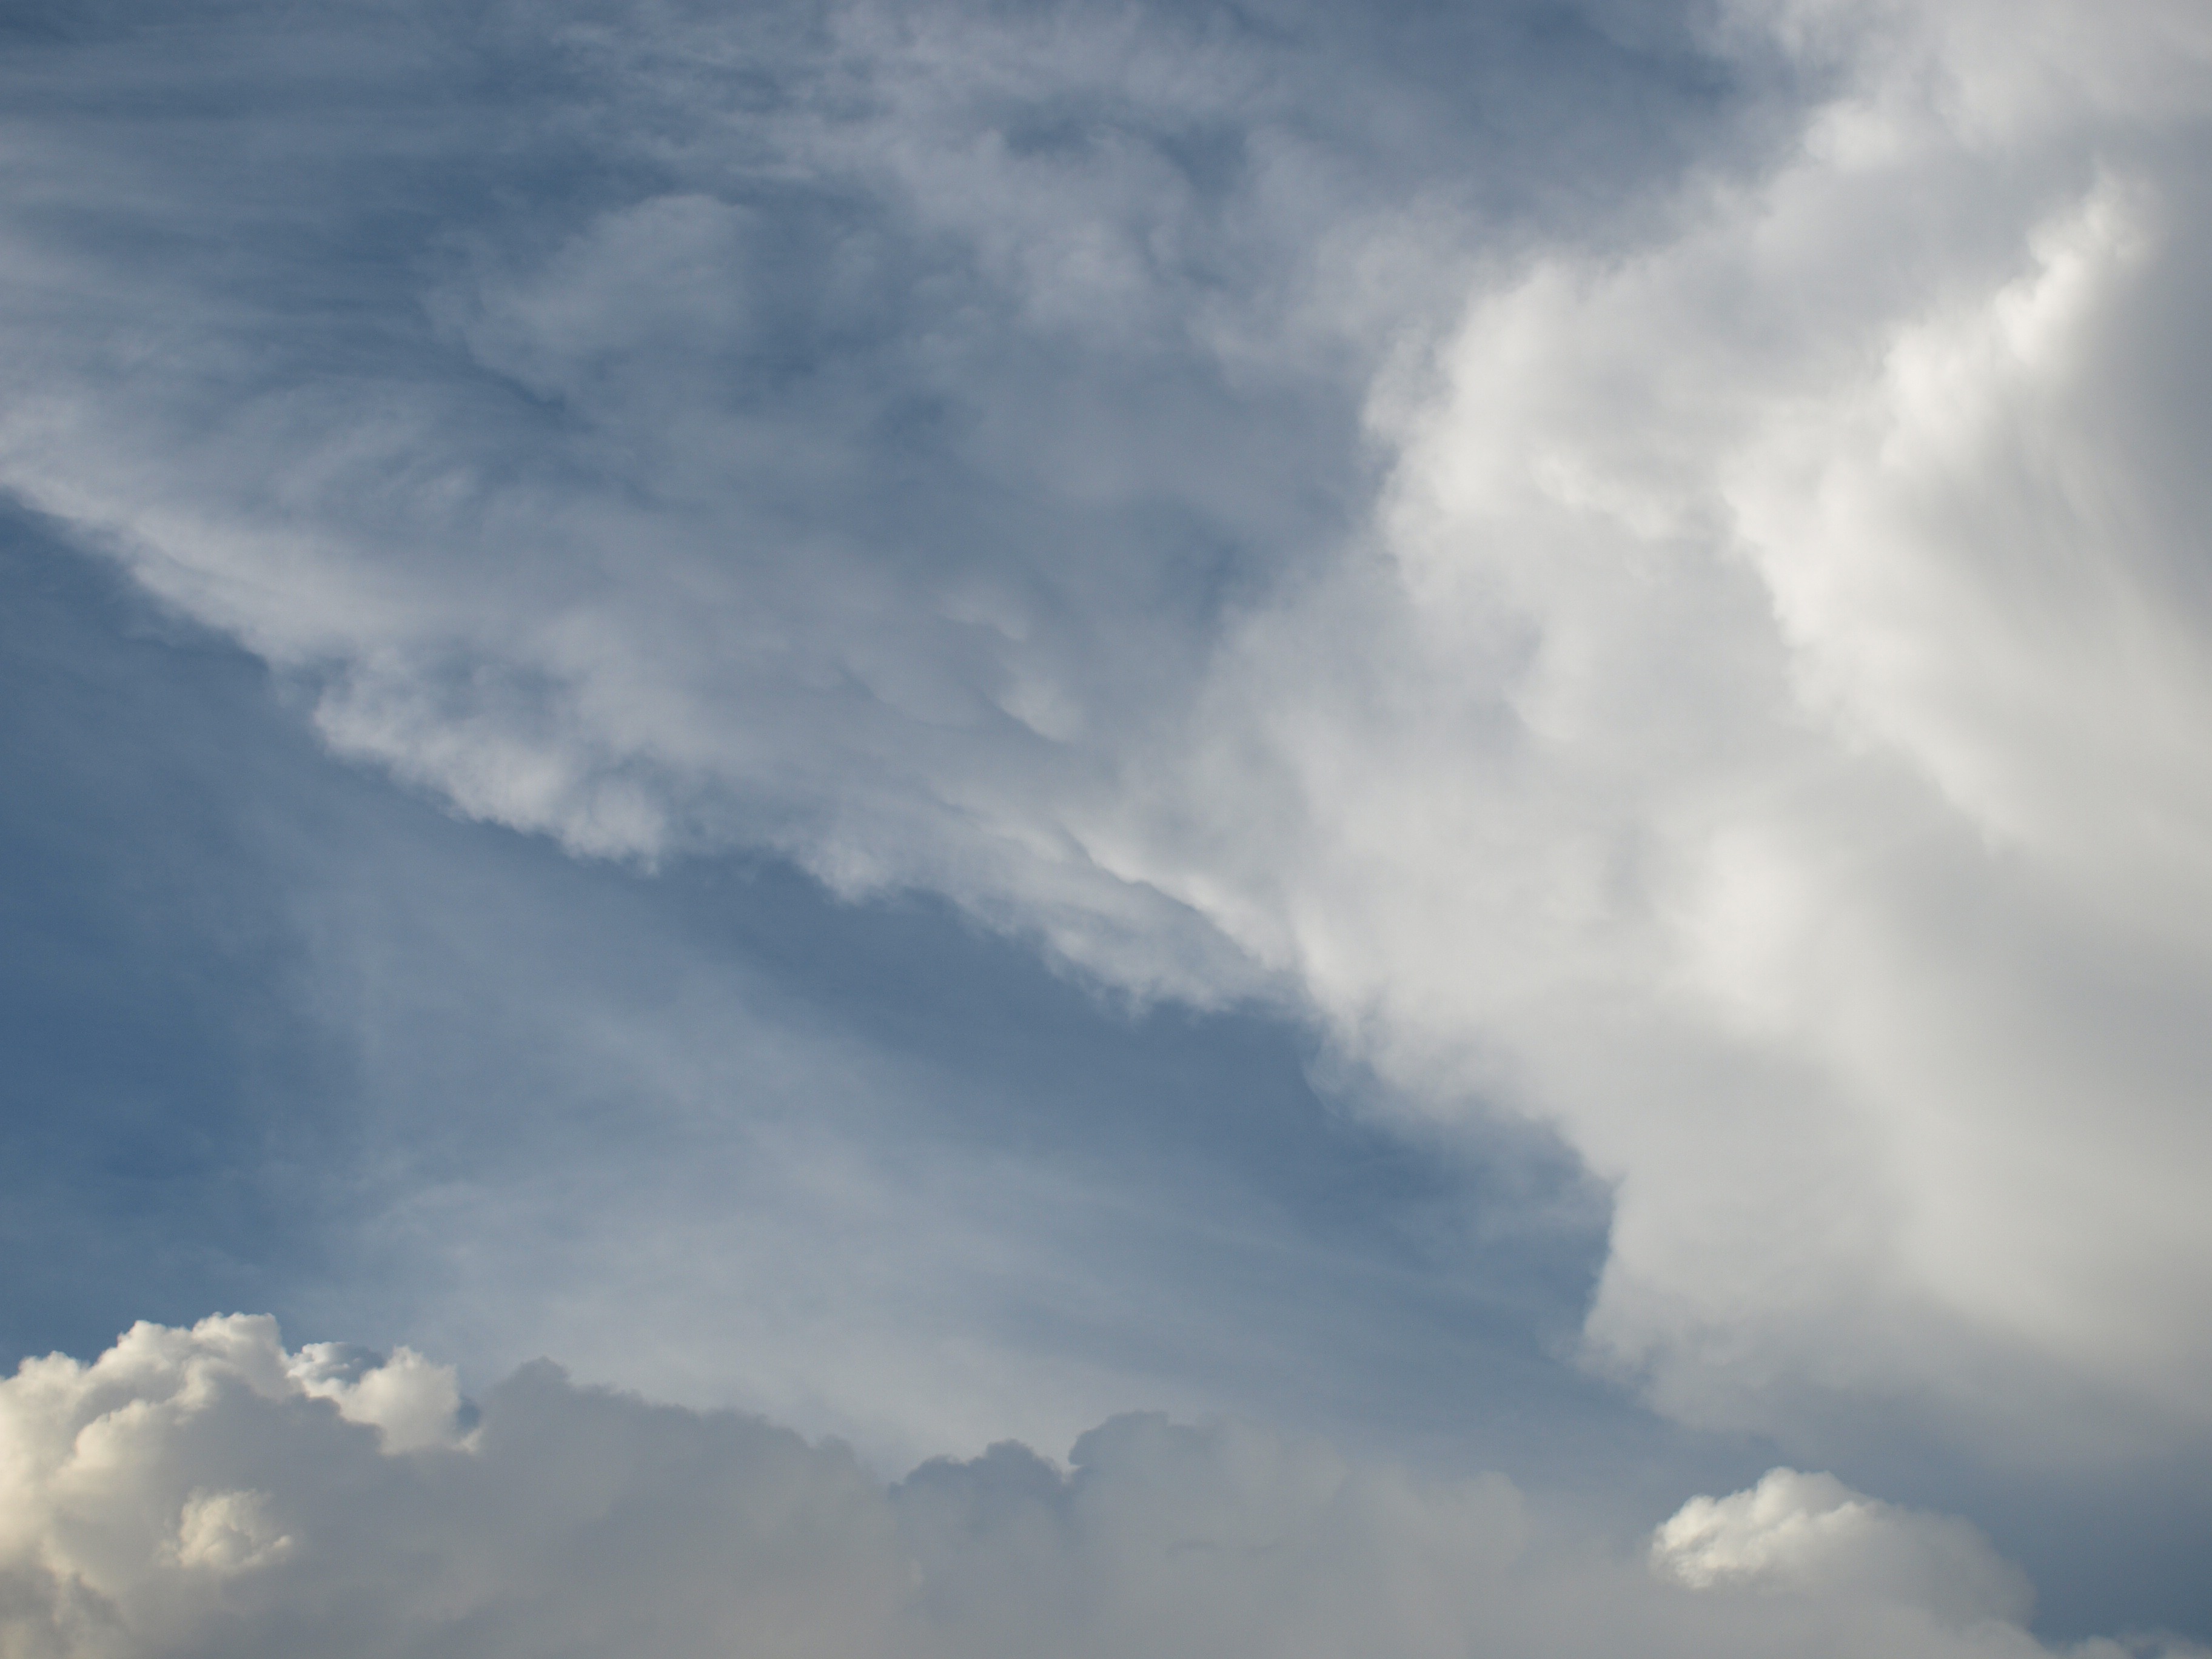
cloud, sky, atmosphere, daytime, weather, cumulus, blue, cloudscape, grey, clouds, climate, rain cloud, meteorological phenomenon, atmosphere of earth